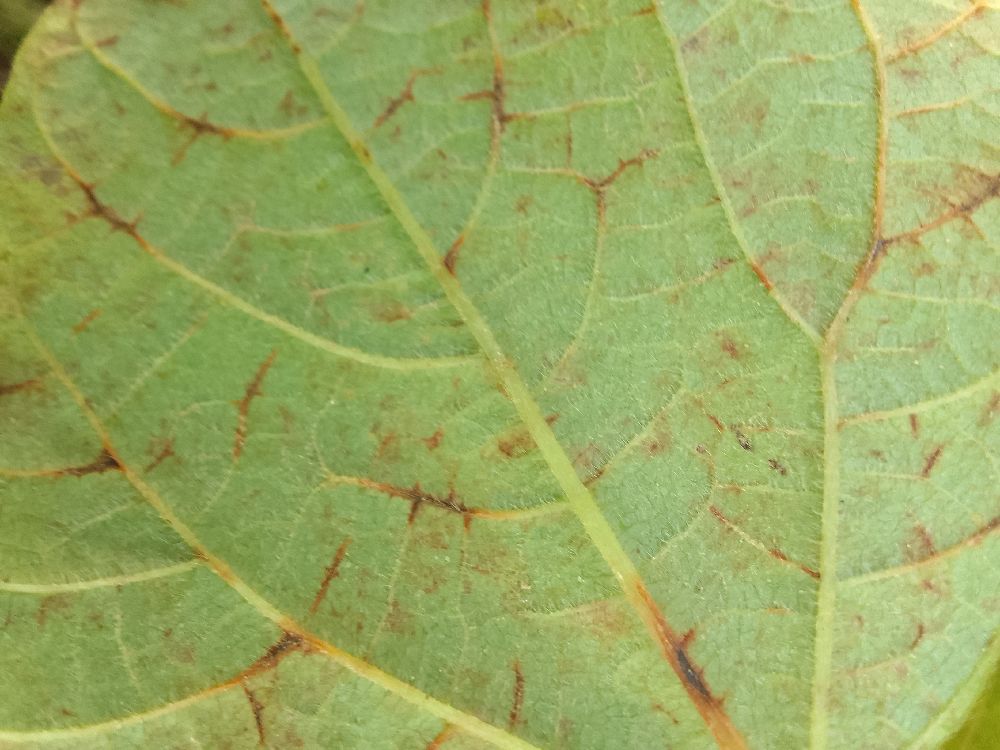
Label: anthracnose